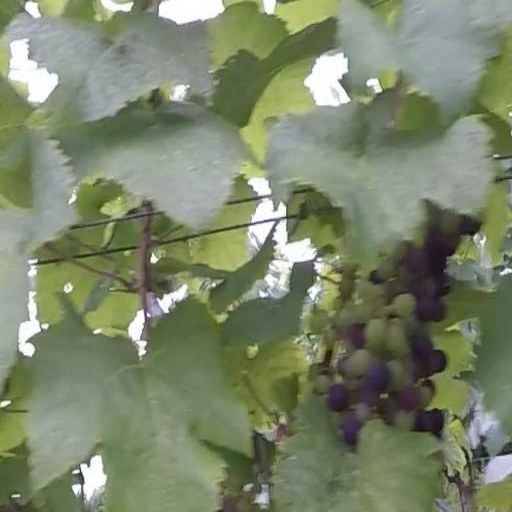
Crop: grape